Bielsko-Biała

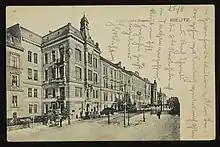
A 1905 postcard of Franz-Josef-Strasse (now 3 Maja Street) connecting the Old Town with the railway station

Bielsko-Biała is officially divided into 30 "osiedla", which are auxiliary units of the municipality.